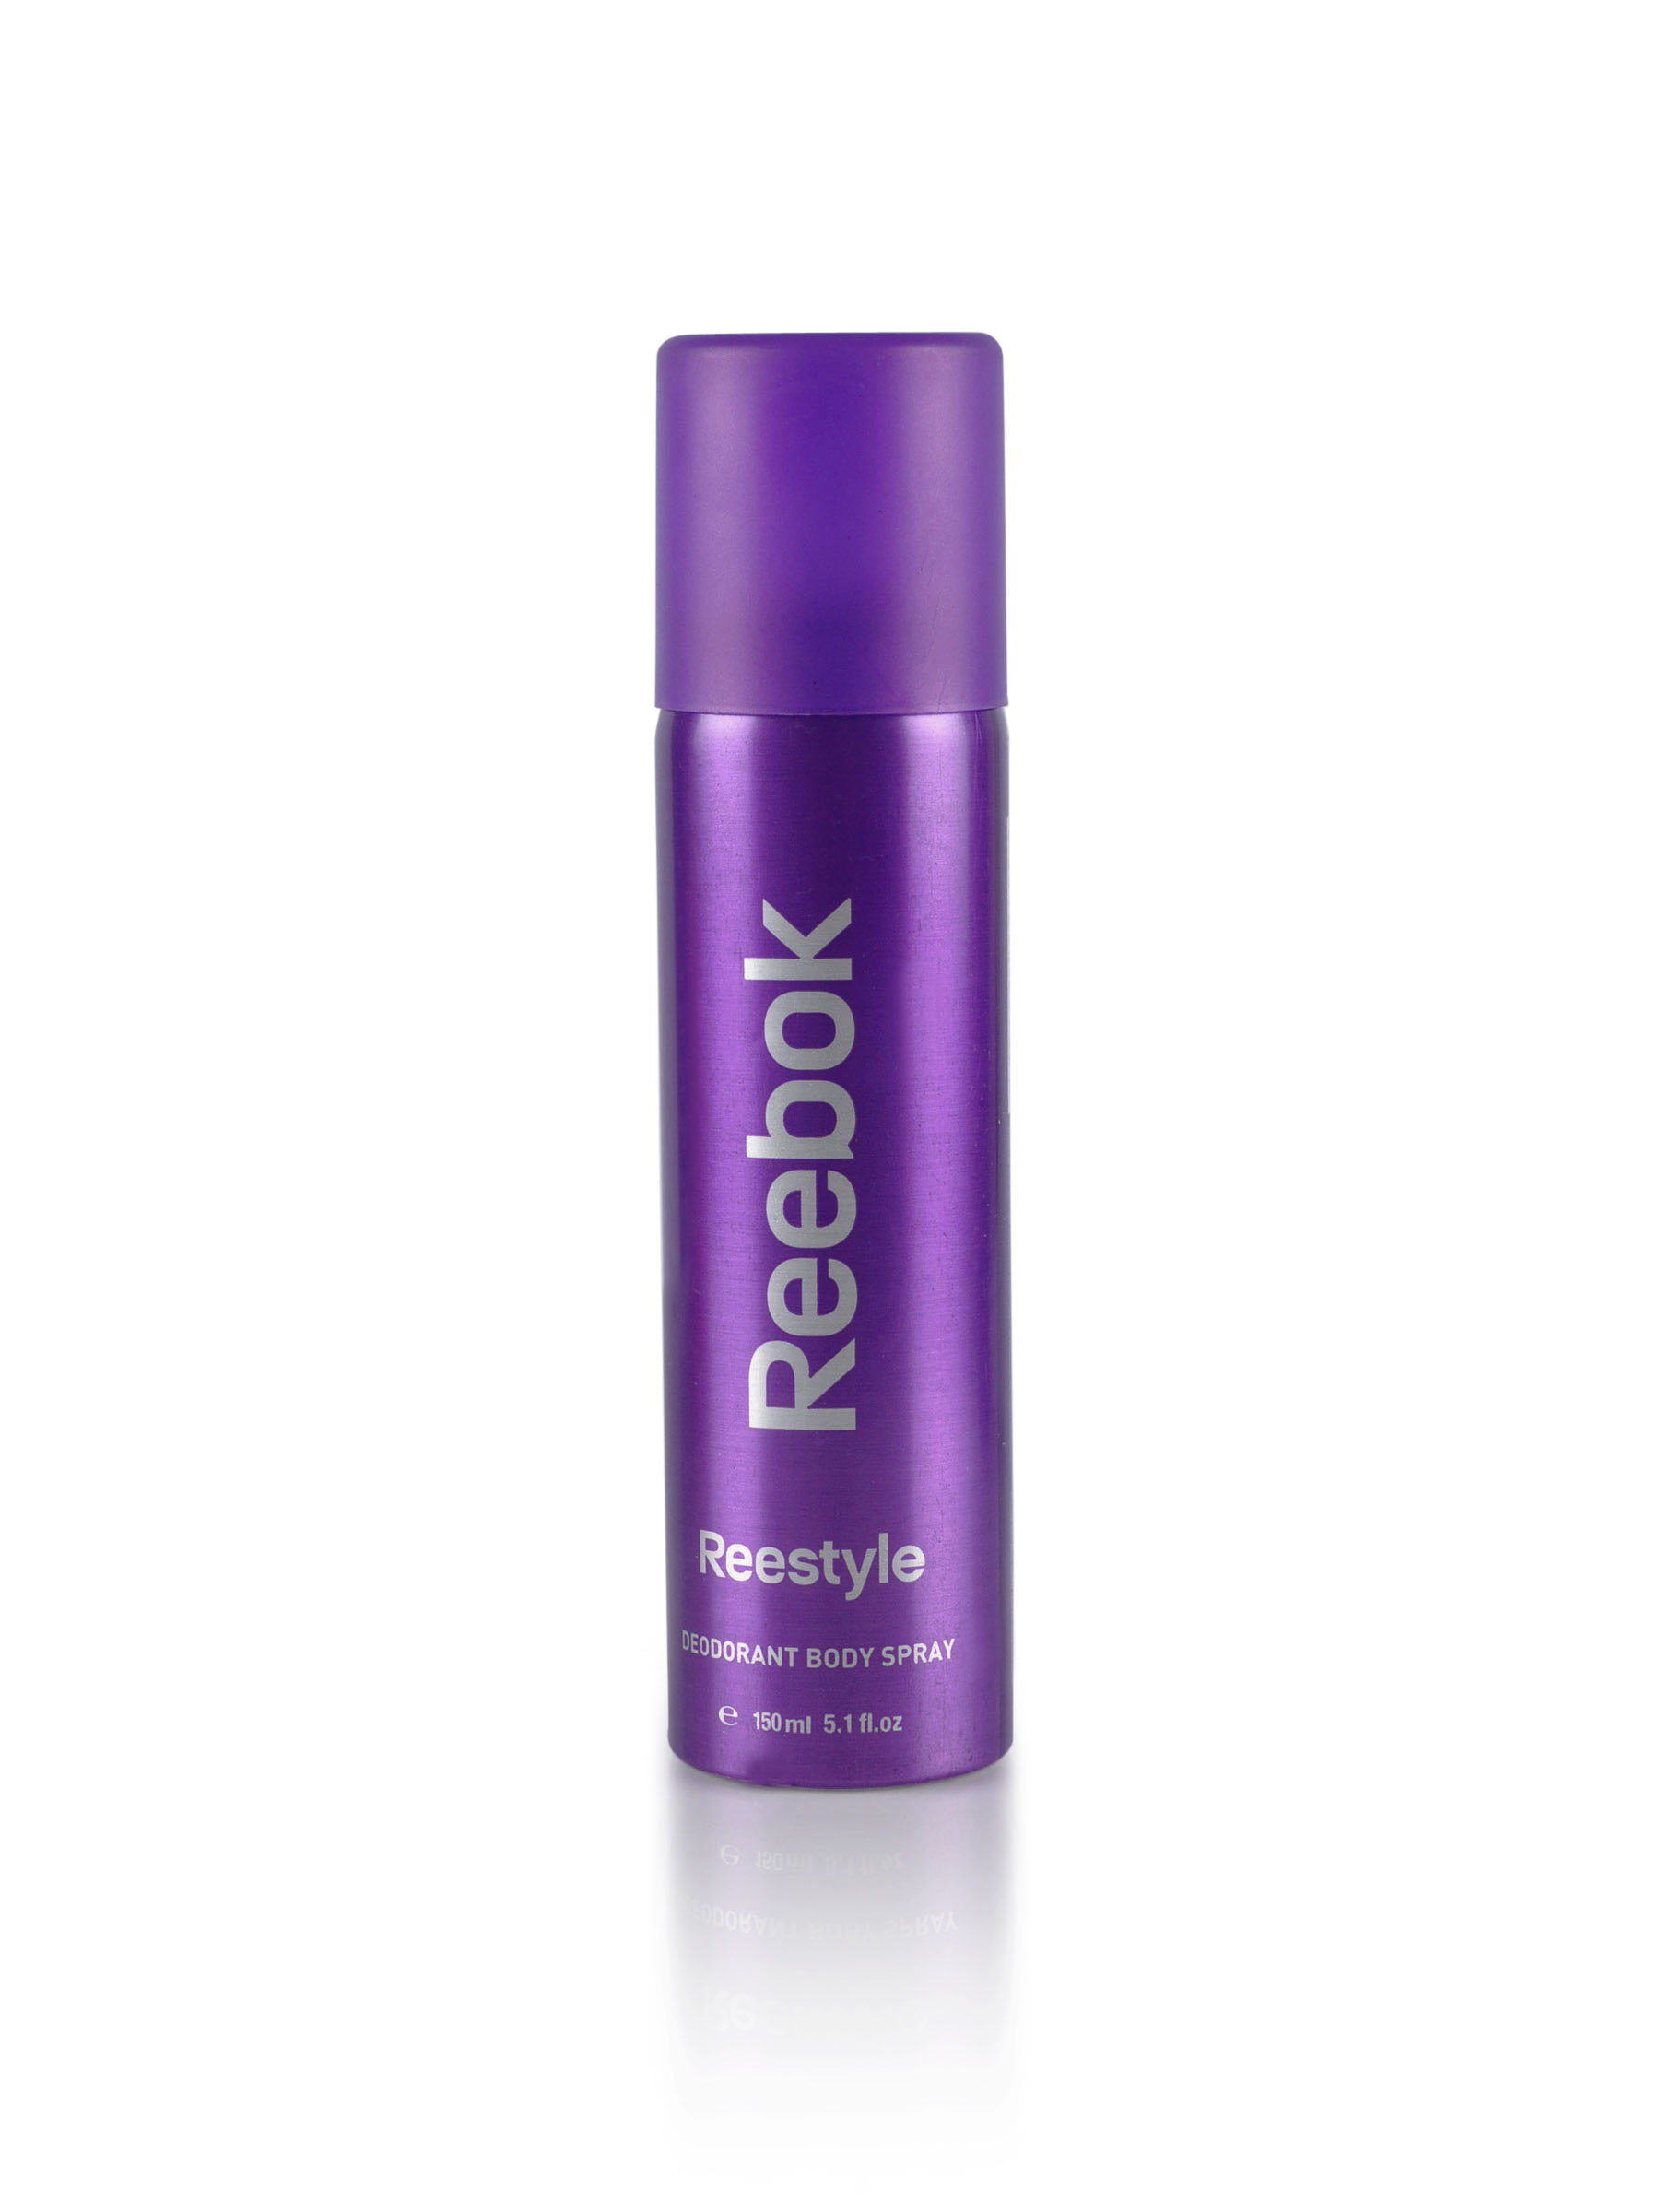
Reebok Women Reestyle Deo
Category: Personal Care / Fragrance / Deodorant
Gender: Women
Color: Purple
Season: Spring 2017
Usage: Casual